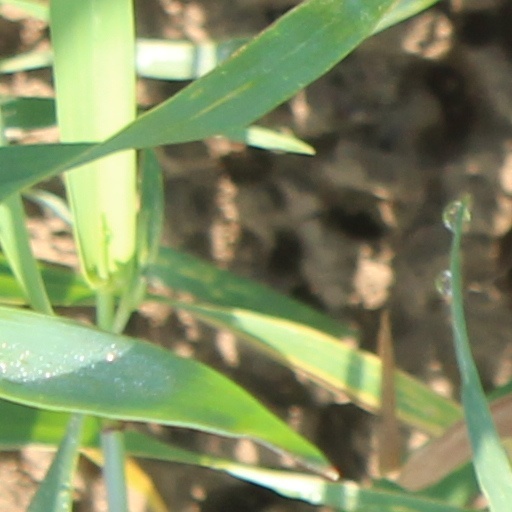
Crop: wheat